Roy McGrath

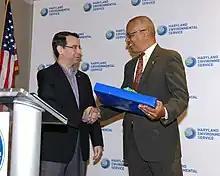
McGrath as Maryland Environmental Service director with Lieutenant Governor Boyd Rutherford, 2017

In December 2016, Governor Hogan appointed McGrath as the Executive Director of the Maryland Environmental Service, (MES) where he described himself as the CEO. While director of the MES, McGrath used state funds on personal expenses, including a $50,935 Chevrolet Suburban, $63,000 on remodeling and furniture, and $50,000 on trips to Naples, Miami, Israel, and Las Vegas. He also received employee incentive payments of $117,932 between September 2017 and September 2019. According to legislative investigators, McGrath also personally hired "loyal colleagues" to key positions in the agency who were persuaded to donate to Hogan's campaign, even though they did not live in Maryland.